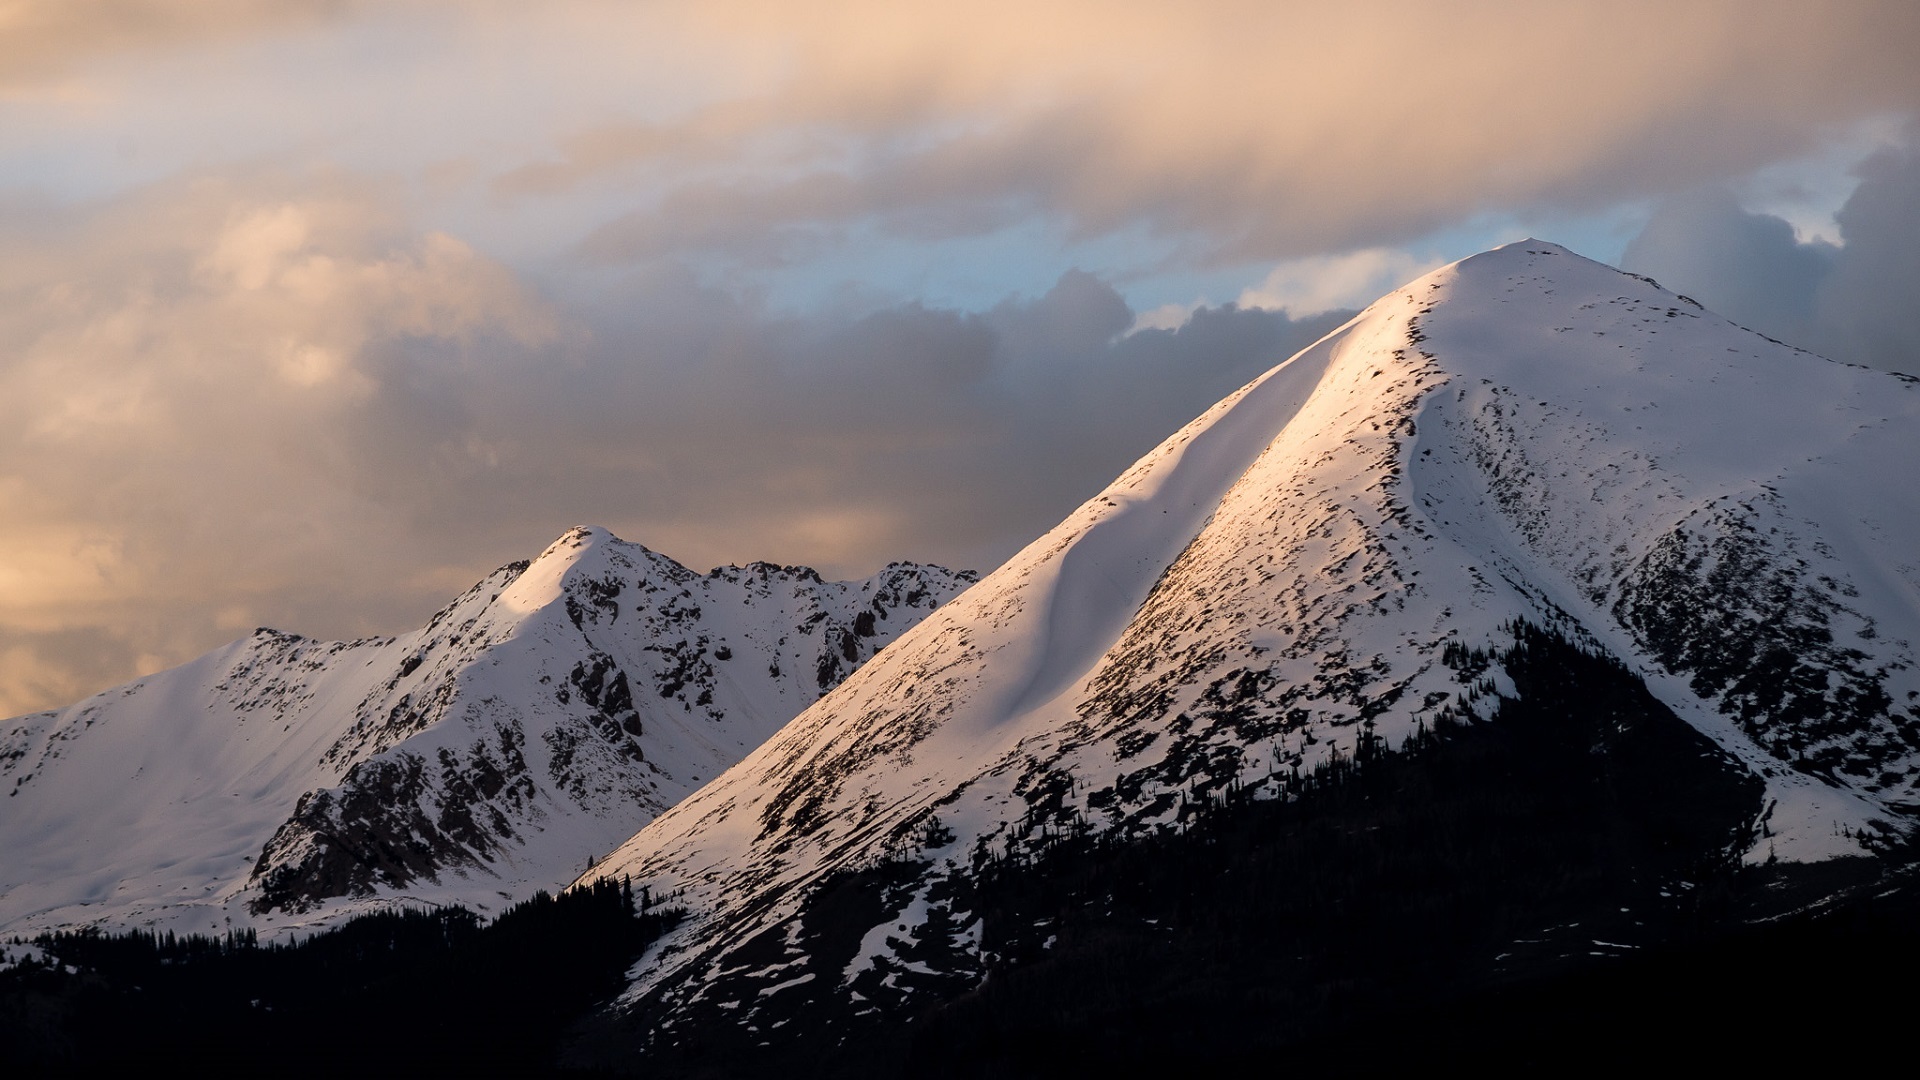
landscape, nature, mountain, snow, winter, cloud, sky, sunrise, sunset, sunlight, dawn, mountain range, range, high, scenic, weather, ridge, summit, outdoors, clouds, geology, colorado, mountains, alps, rockies, peaks, rocky mountains, landform, colorado springs, geographical feature, atmospheric phenomenon, mountainous landforms, geological phenomenon